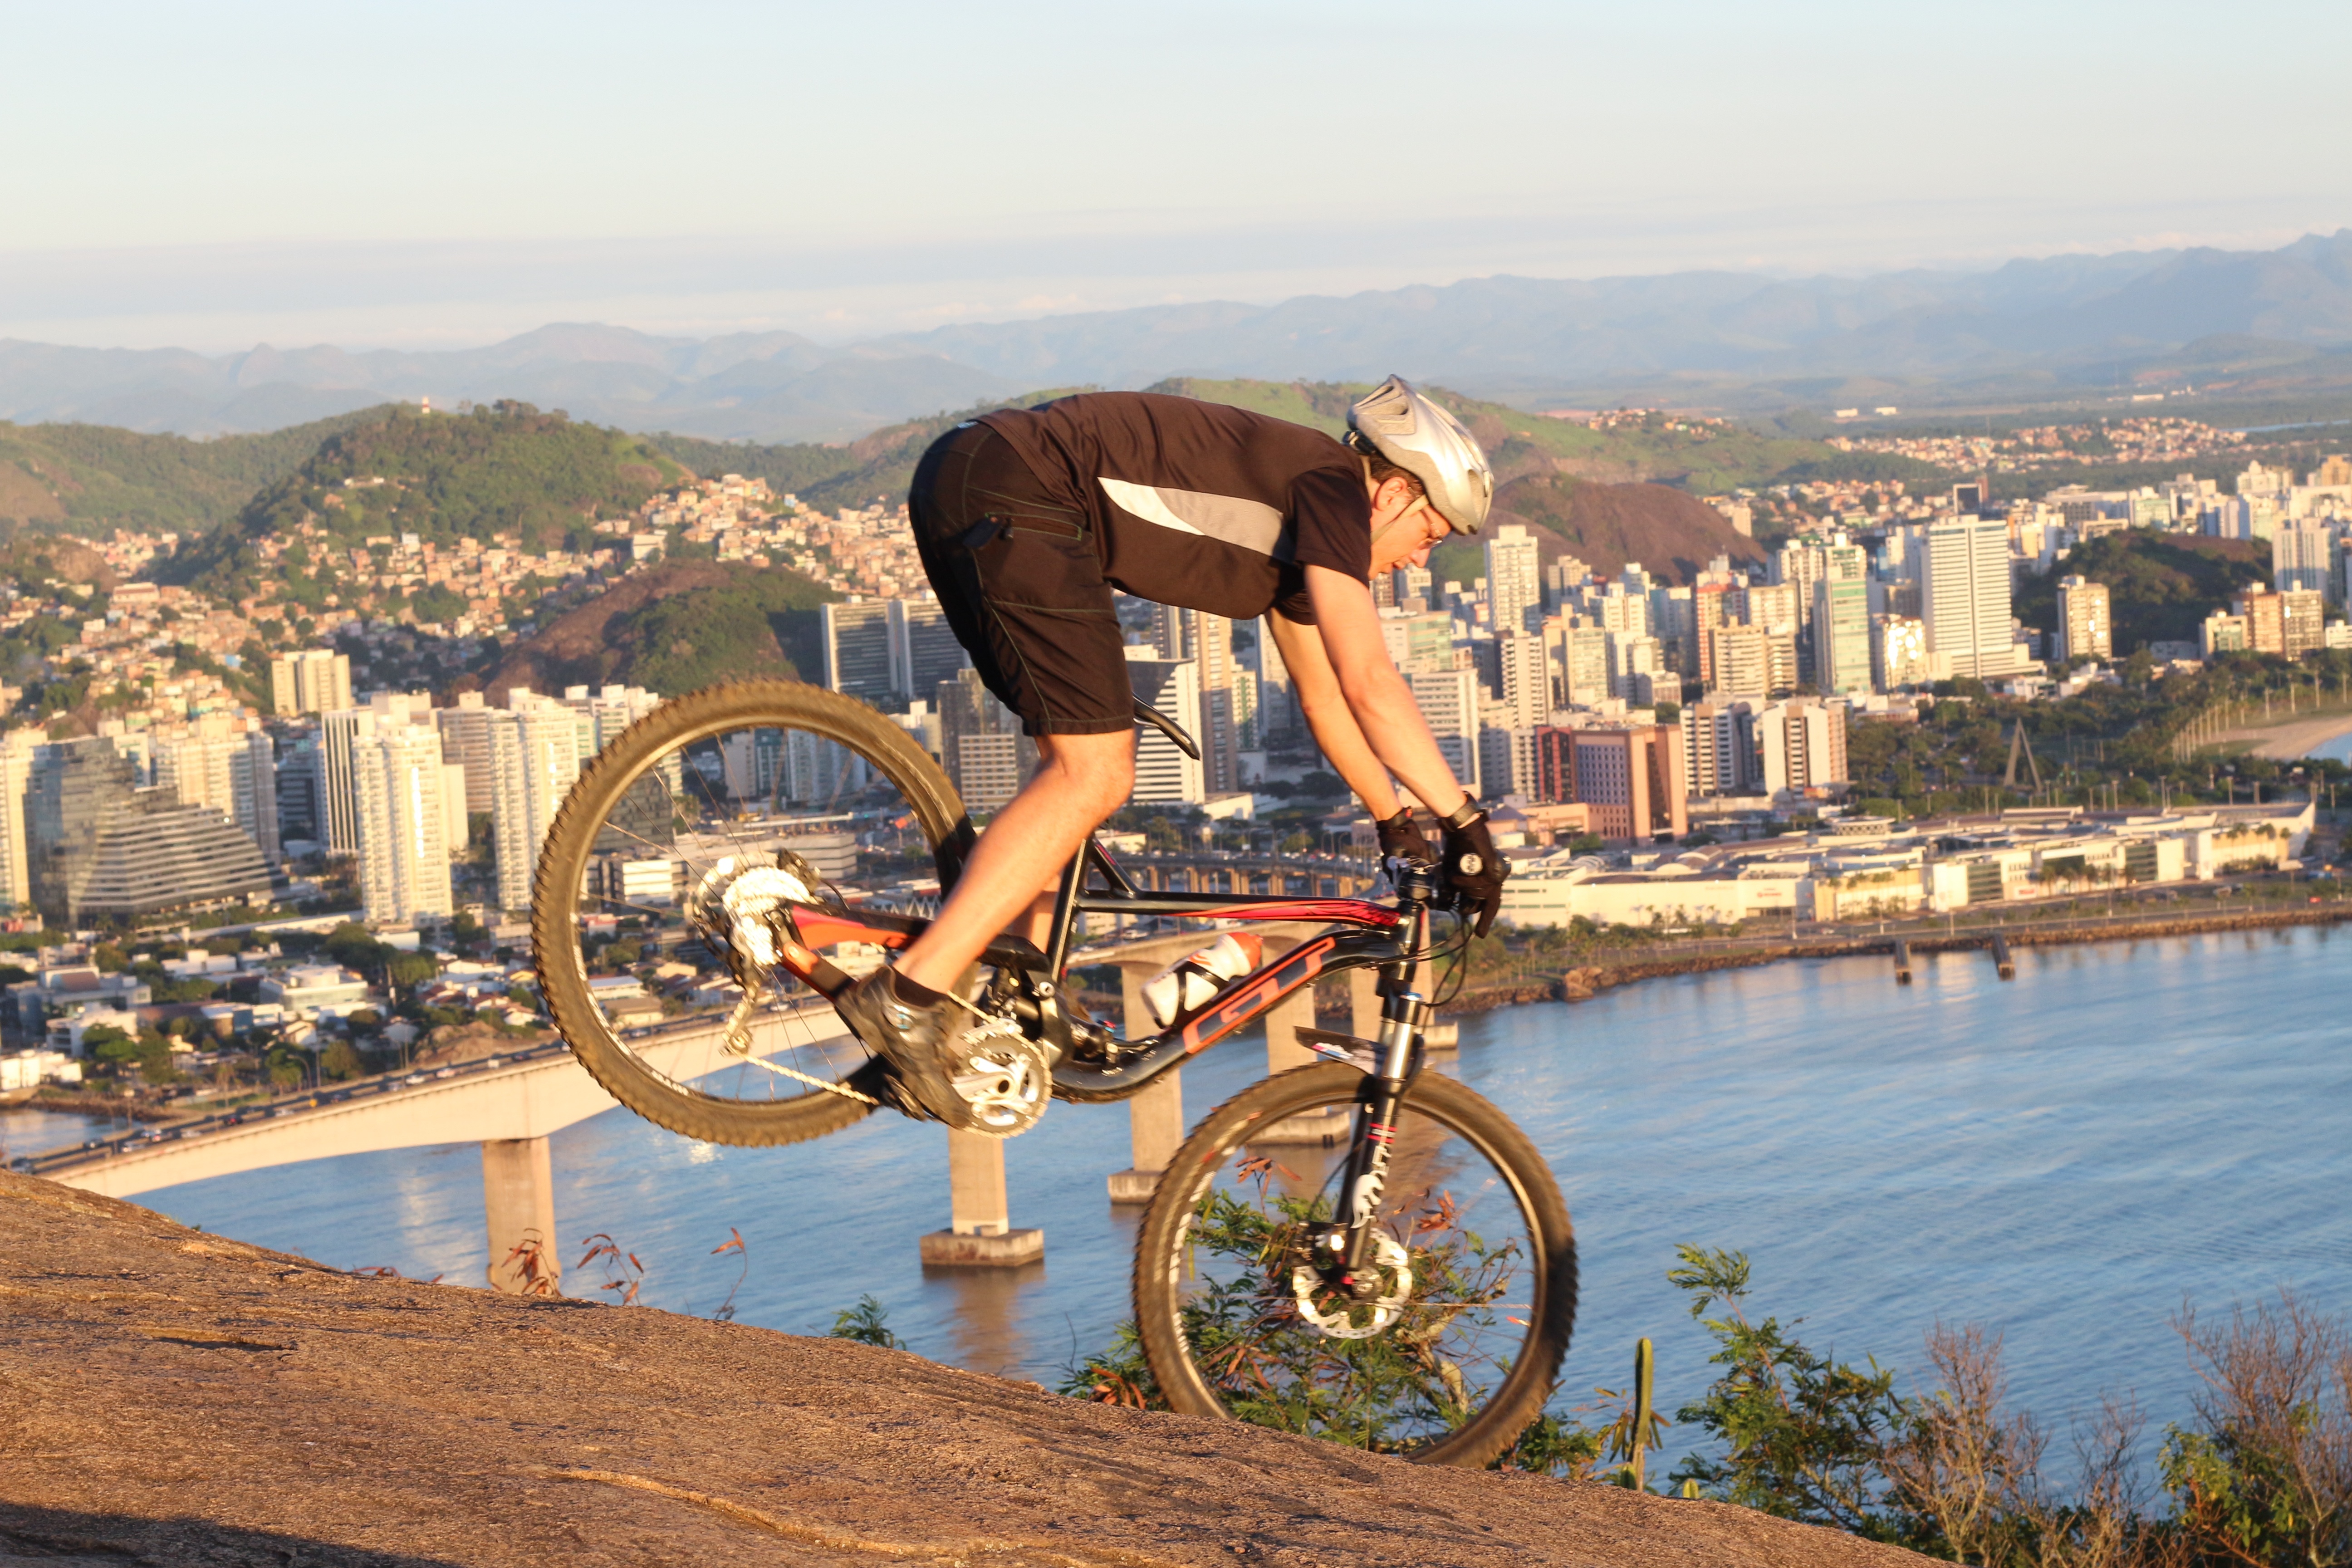
beach, sunset, sport, bicycle, bike, vehicle, ride, extreme sport, sports equipment, mountain bike, cycling, pilot, sports, mar, enduro, mountain biking, mtb, moutain bike, allmoutain, cycle sport, bicycle motocross, bmx bike, freestyle bmx, endurance sports